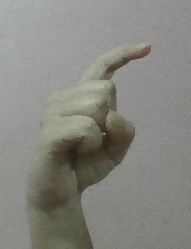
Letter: ra